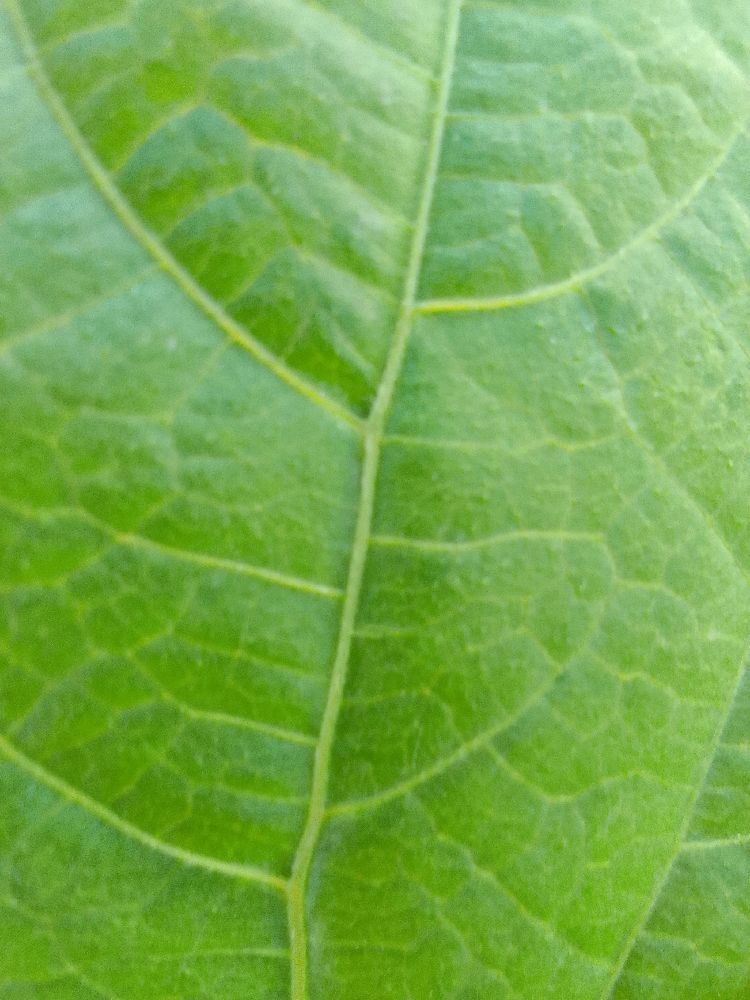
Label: healthy